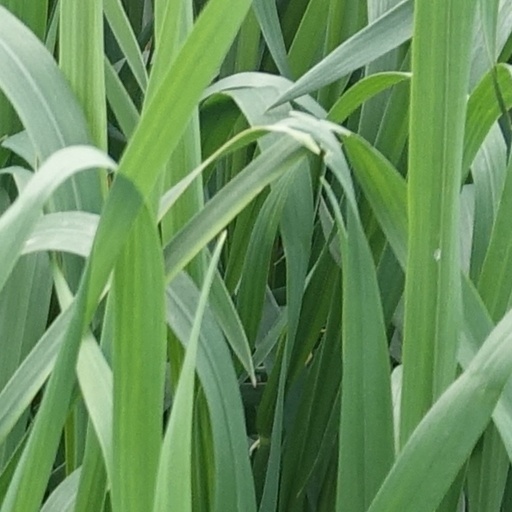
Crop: wheat